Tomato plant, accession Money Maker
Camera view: vertical (180 deg); turntable rotation: 270 degrees
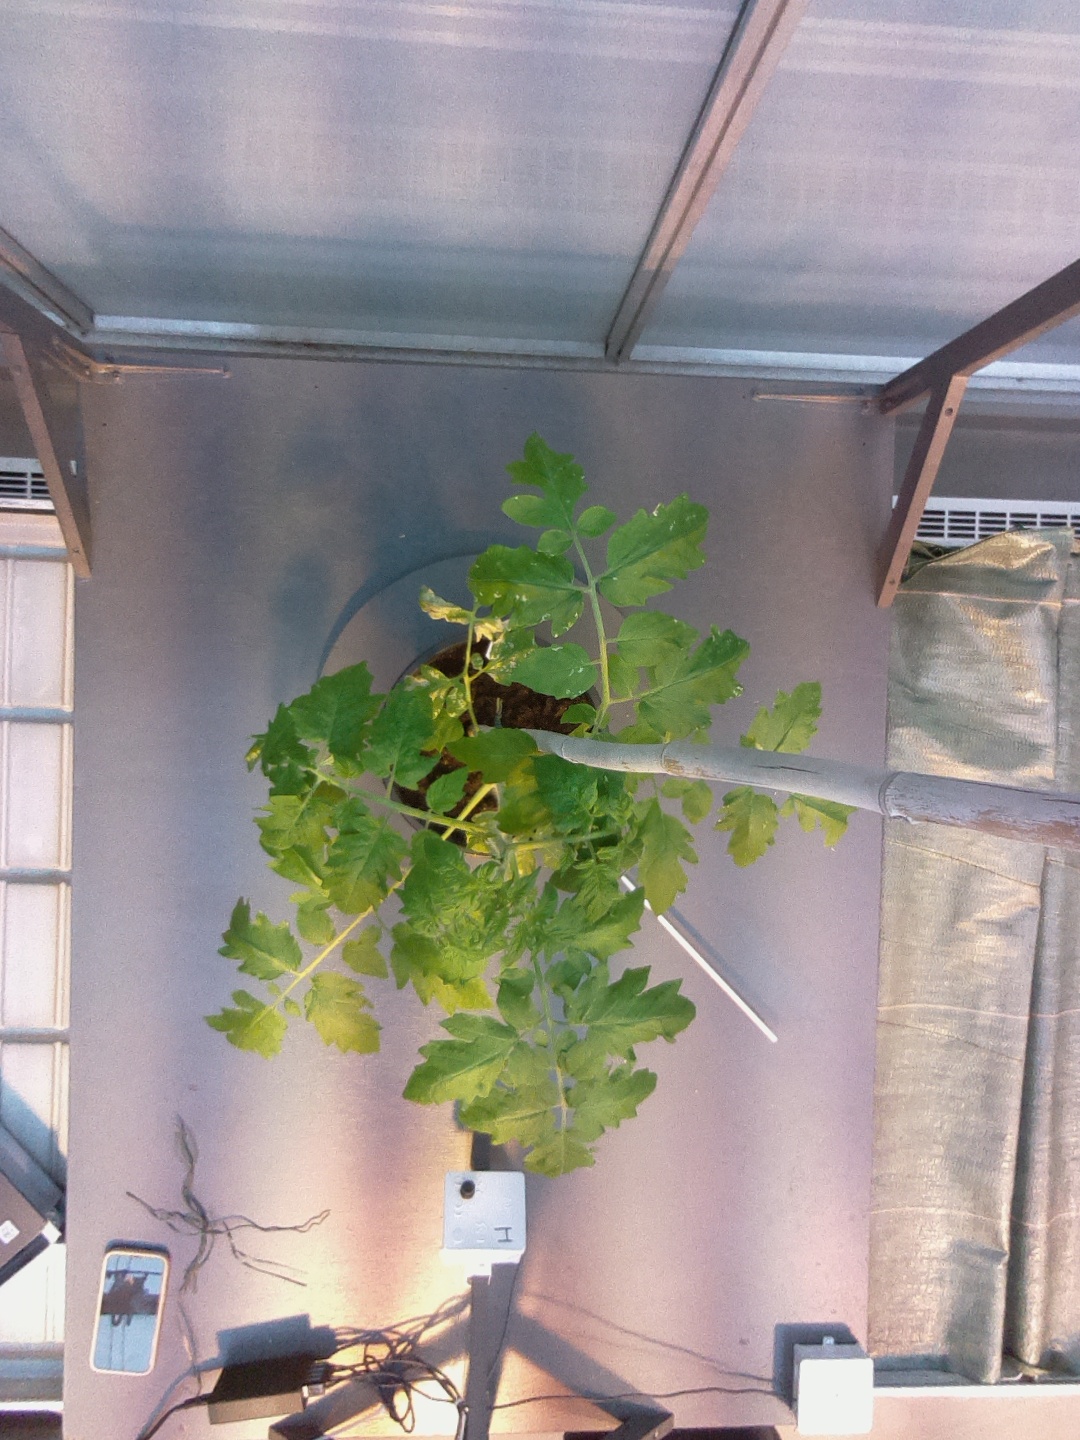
BBCH growth stage 14: 8 of true leaves visible